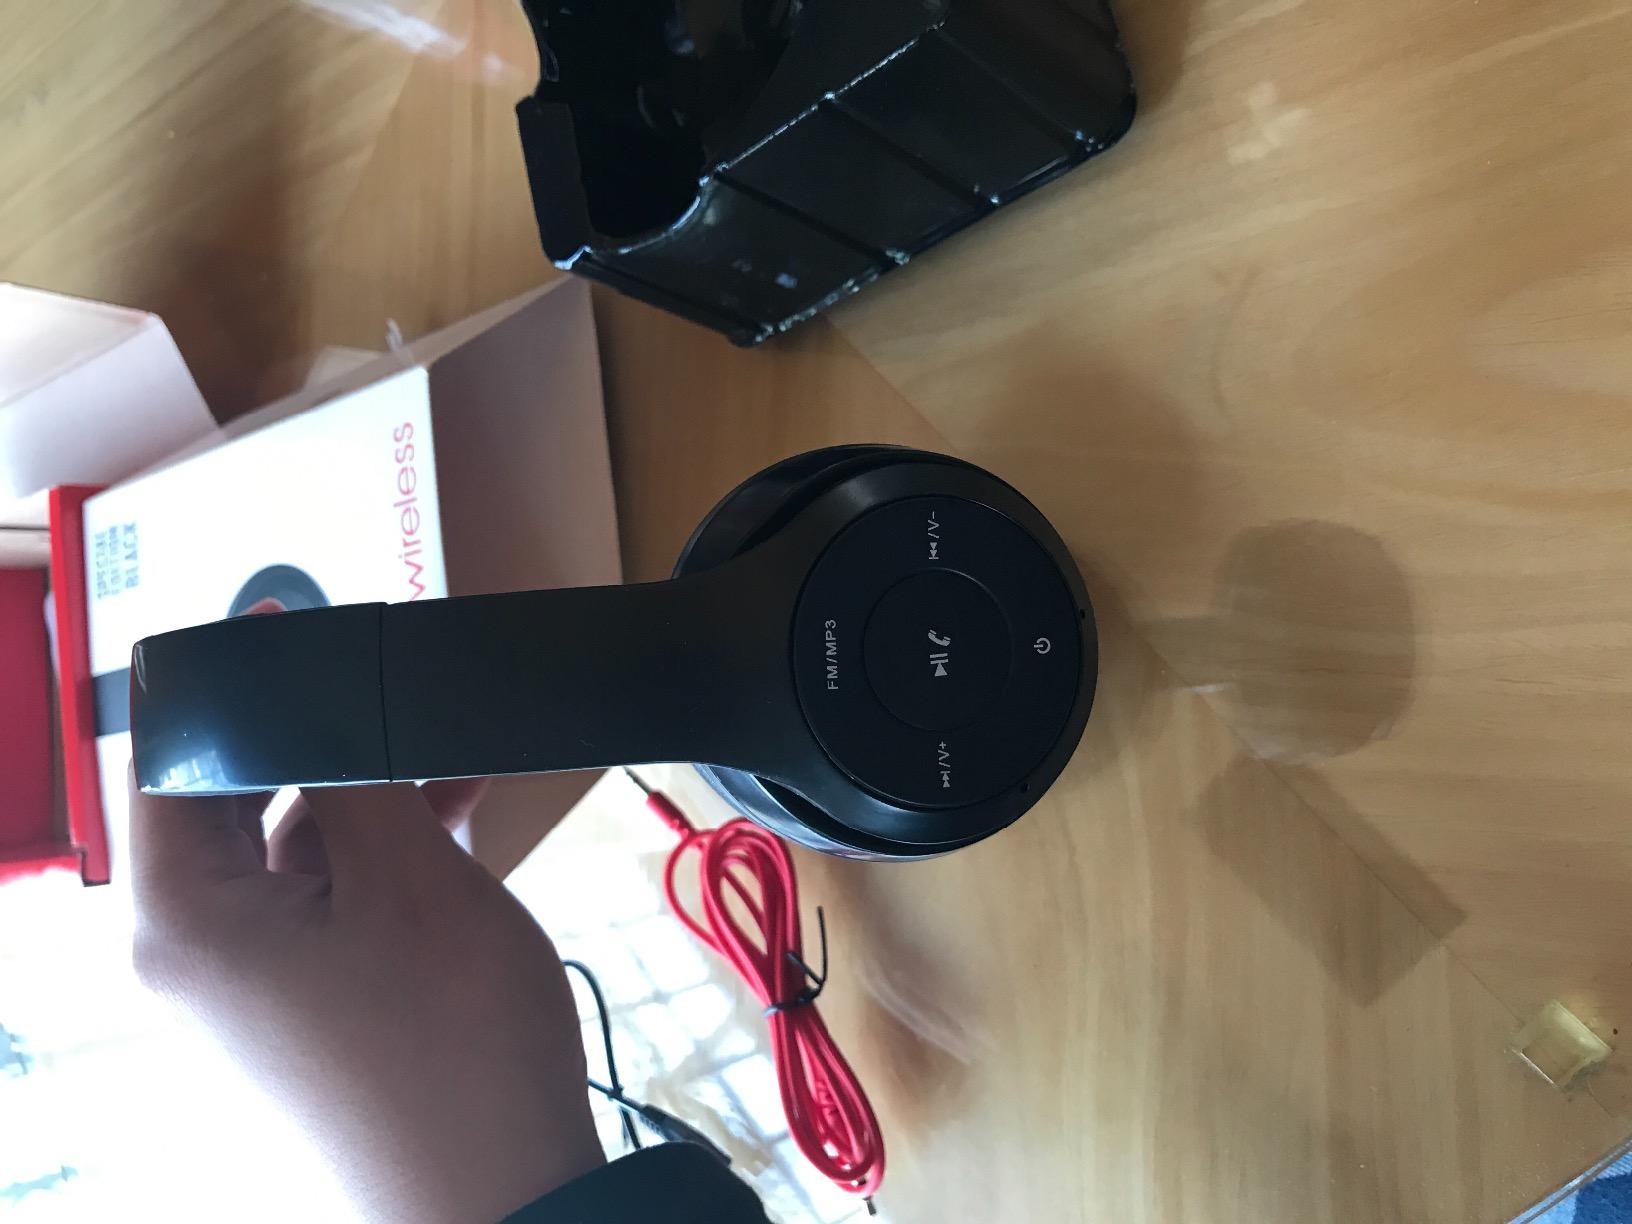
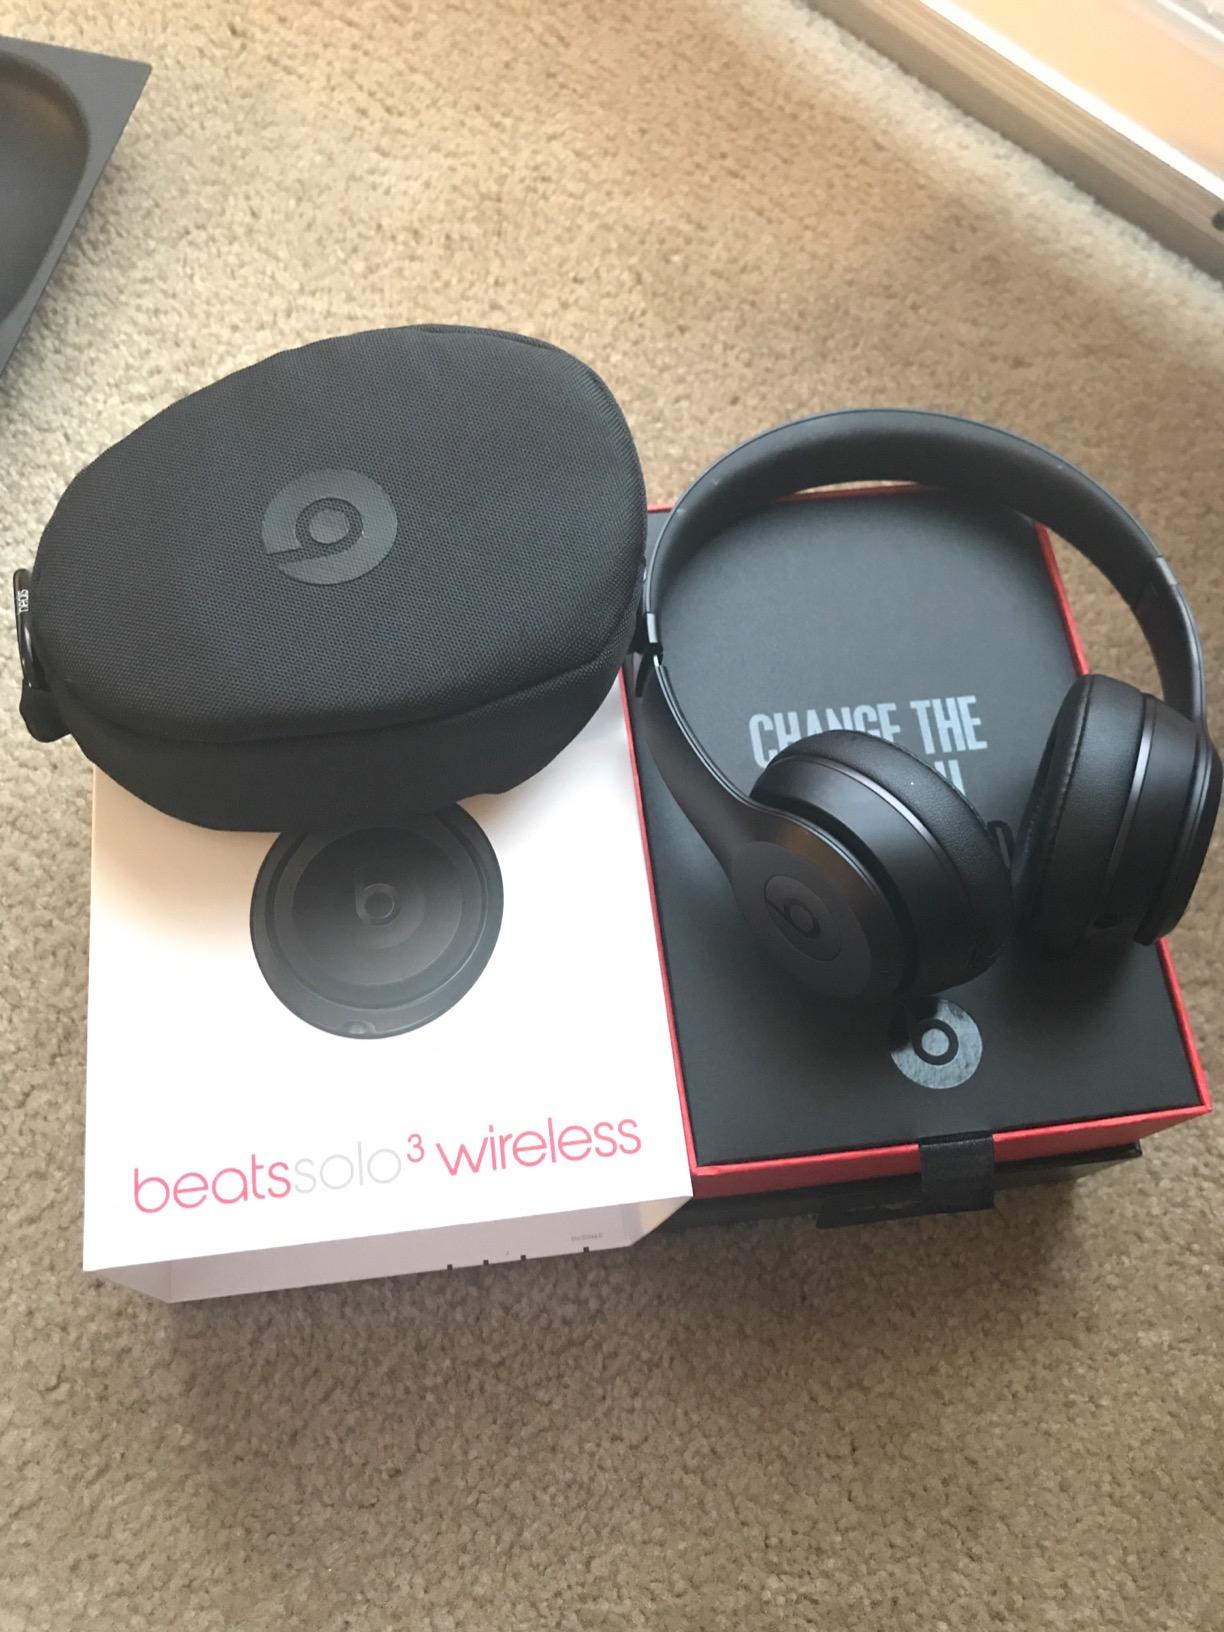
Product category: headphones
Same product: yes